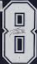
Number: 8